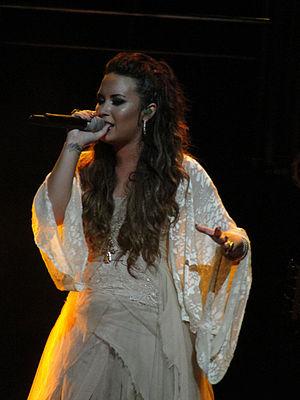
A Special Night with Demi Lovato est la troisième tournée de Demi Lovato dans le but de promouvoir son troisième album Unbroken. La tournée est constituée de plus de 70 spectacles en Amérique, en Asie et en Europe. La tournée a été saluée par la critique musicale pour les performances et la voix de Lovato. Elle a été nominé pour un Billboard Touring Award et a gagné un Capricho Award de la meilleure tournée.